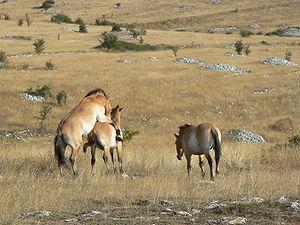
La reproduction du cheval est l'ensemble des cycles permettant à un entier ou à un étalon de se reproduire avec une jument, pour faire naître un poulain.
L'élevage du cheval en France est une pratique attestée depuis l'époque celte. Lié au prestige politique, à l'efficacité militaire et à la nécessité d'obtenir des animaux de travail au quotidien, il passe des mains de riches seigneurs et d'abbayes au Moyen Âge à celles des rois français, par le biais des haras nationaux créés sous Louis XIV par Colbert pour contrôler l'élevage privé. Son histoire dépend étroitement des activités humaines et des besoins de chaque époque qui voit émerger ou disparaître des types de chevaux spécifiques en fonction des usages et des besoins. La cavalerie militaire et le transport des personnes ou des matériaux, en particulier, sont les deux motivations principales à cet élevage. Si la réputation des chevaux de travail français, et surtout celle du Percheron, a franchi les frontières, celle des chevaux de selle militaires laisse à désirer. L'organisation de l'élevage et la création des registres de races, ou stud-books, ne date que de la fin du XIXᵉ siècle.